William Stoughton (judge)

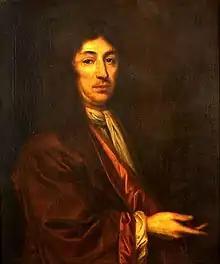
Stoughton's friend and business partner, Joseph Dudley

In 1676 he was chosen, along with Peter Bulkeley, to be an agent representing colonial interests in England. Their instructions were narrowly tailored. They were authorized to acquire land claims from the heirs of Sir Ferdinando Gorges and John Mason that conflicted with some Massachusetts land claims in present-day Maine. These they acquired for £1,200, incurring the anger of Charles II, who had intended to acquire those claims for the Duke of York. They were unsuccessful in maintaining broader claims made by Massachusetts against other territories of Maine and the Province of New Hampshire. Their limited authority upset the Lords of Trade, who sought to have the colonial laws modified to conform to their policies. The mission of Stoughton and Bulkley did little more than antagonize colonial officials in London because of their hardline stance.